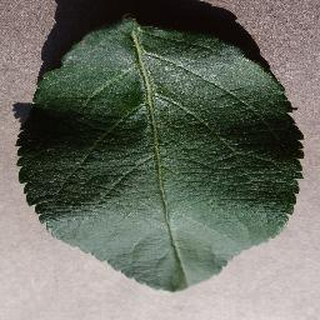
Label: healthy_apple